William Howard Taft

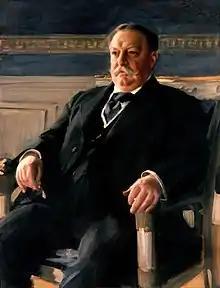
Official White House portrait of Taft by Anders Zorn,

At the time of Taft's presidency, protectionism through the use of tariffs was a fundamental position of the Republican Party. The Dingley Act tariff had been enacted to protect American industry from foreign competition. The 1908 party platform had supported unspecified revisions to the Dingley Act, and Taft interpreted this to mean reduction. Taft called a special session of Congress to convene on March 15, 1909, to deal with the tariff question.